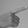
ASL letter: G